Unemployment

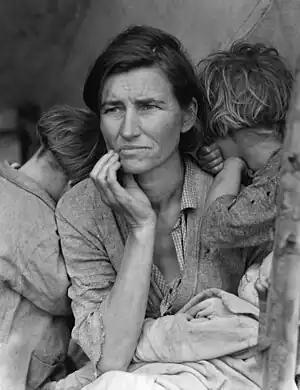
"Migrant Mother", photograph by Dorothea Lange, 1936

Eurostat, the statistical office of the European Union, defines unemployed as those persons between age 15 and 74 who are not working, have looked for work in the last four weeks, and are ready to start work within two weeks; this definition conforms to ILO standards. Both the actual count and the unemployment rate are reported. Statistical data are available by member state for the European Union as a whole (EU28) as well as for the eurozone (EA19). Eurostat also includes a long-term unemployment rate, which is defined as part of the unemployed who have been unemployed for more than one year.